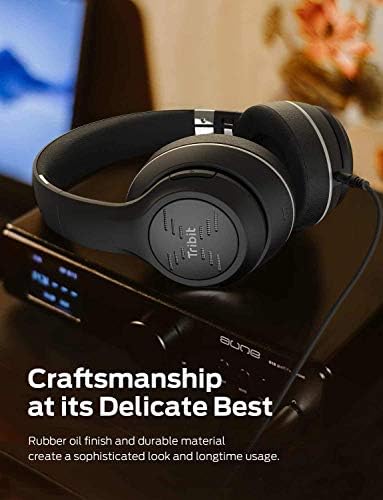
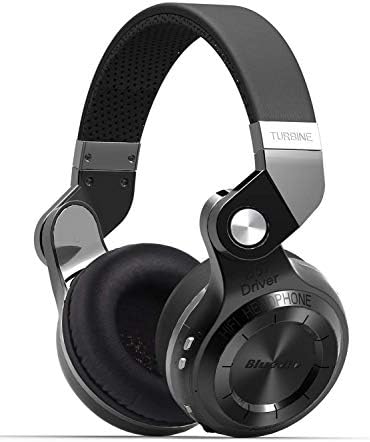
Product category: headphones
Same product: no